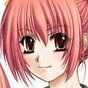
Portrait style: Anime Portrait